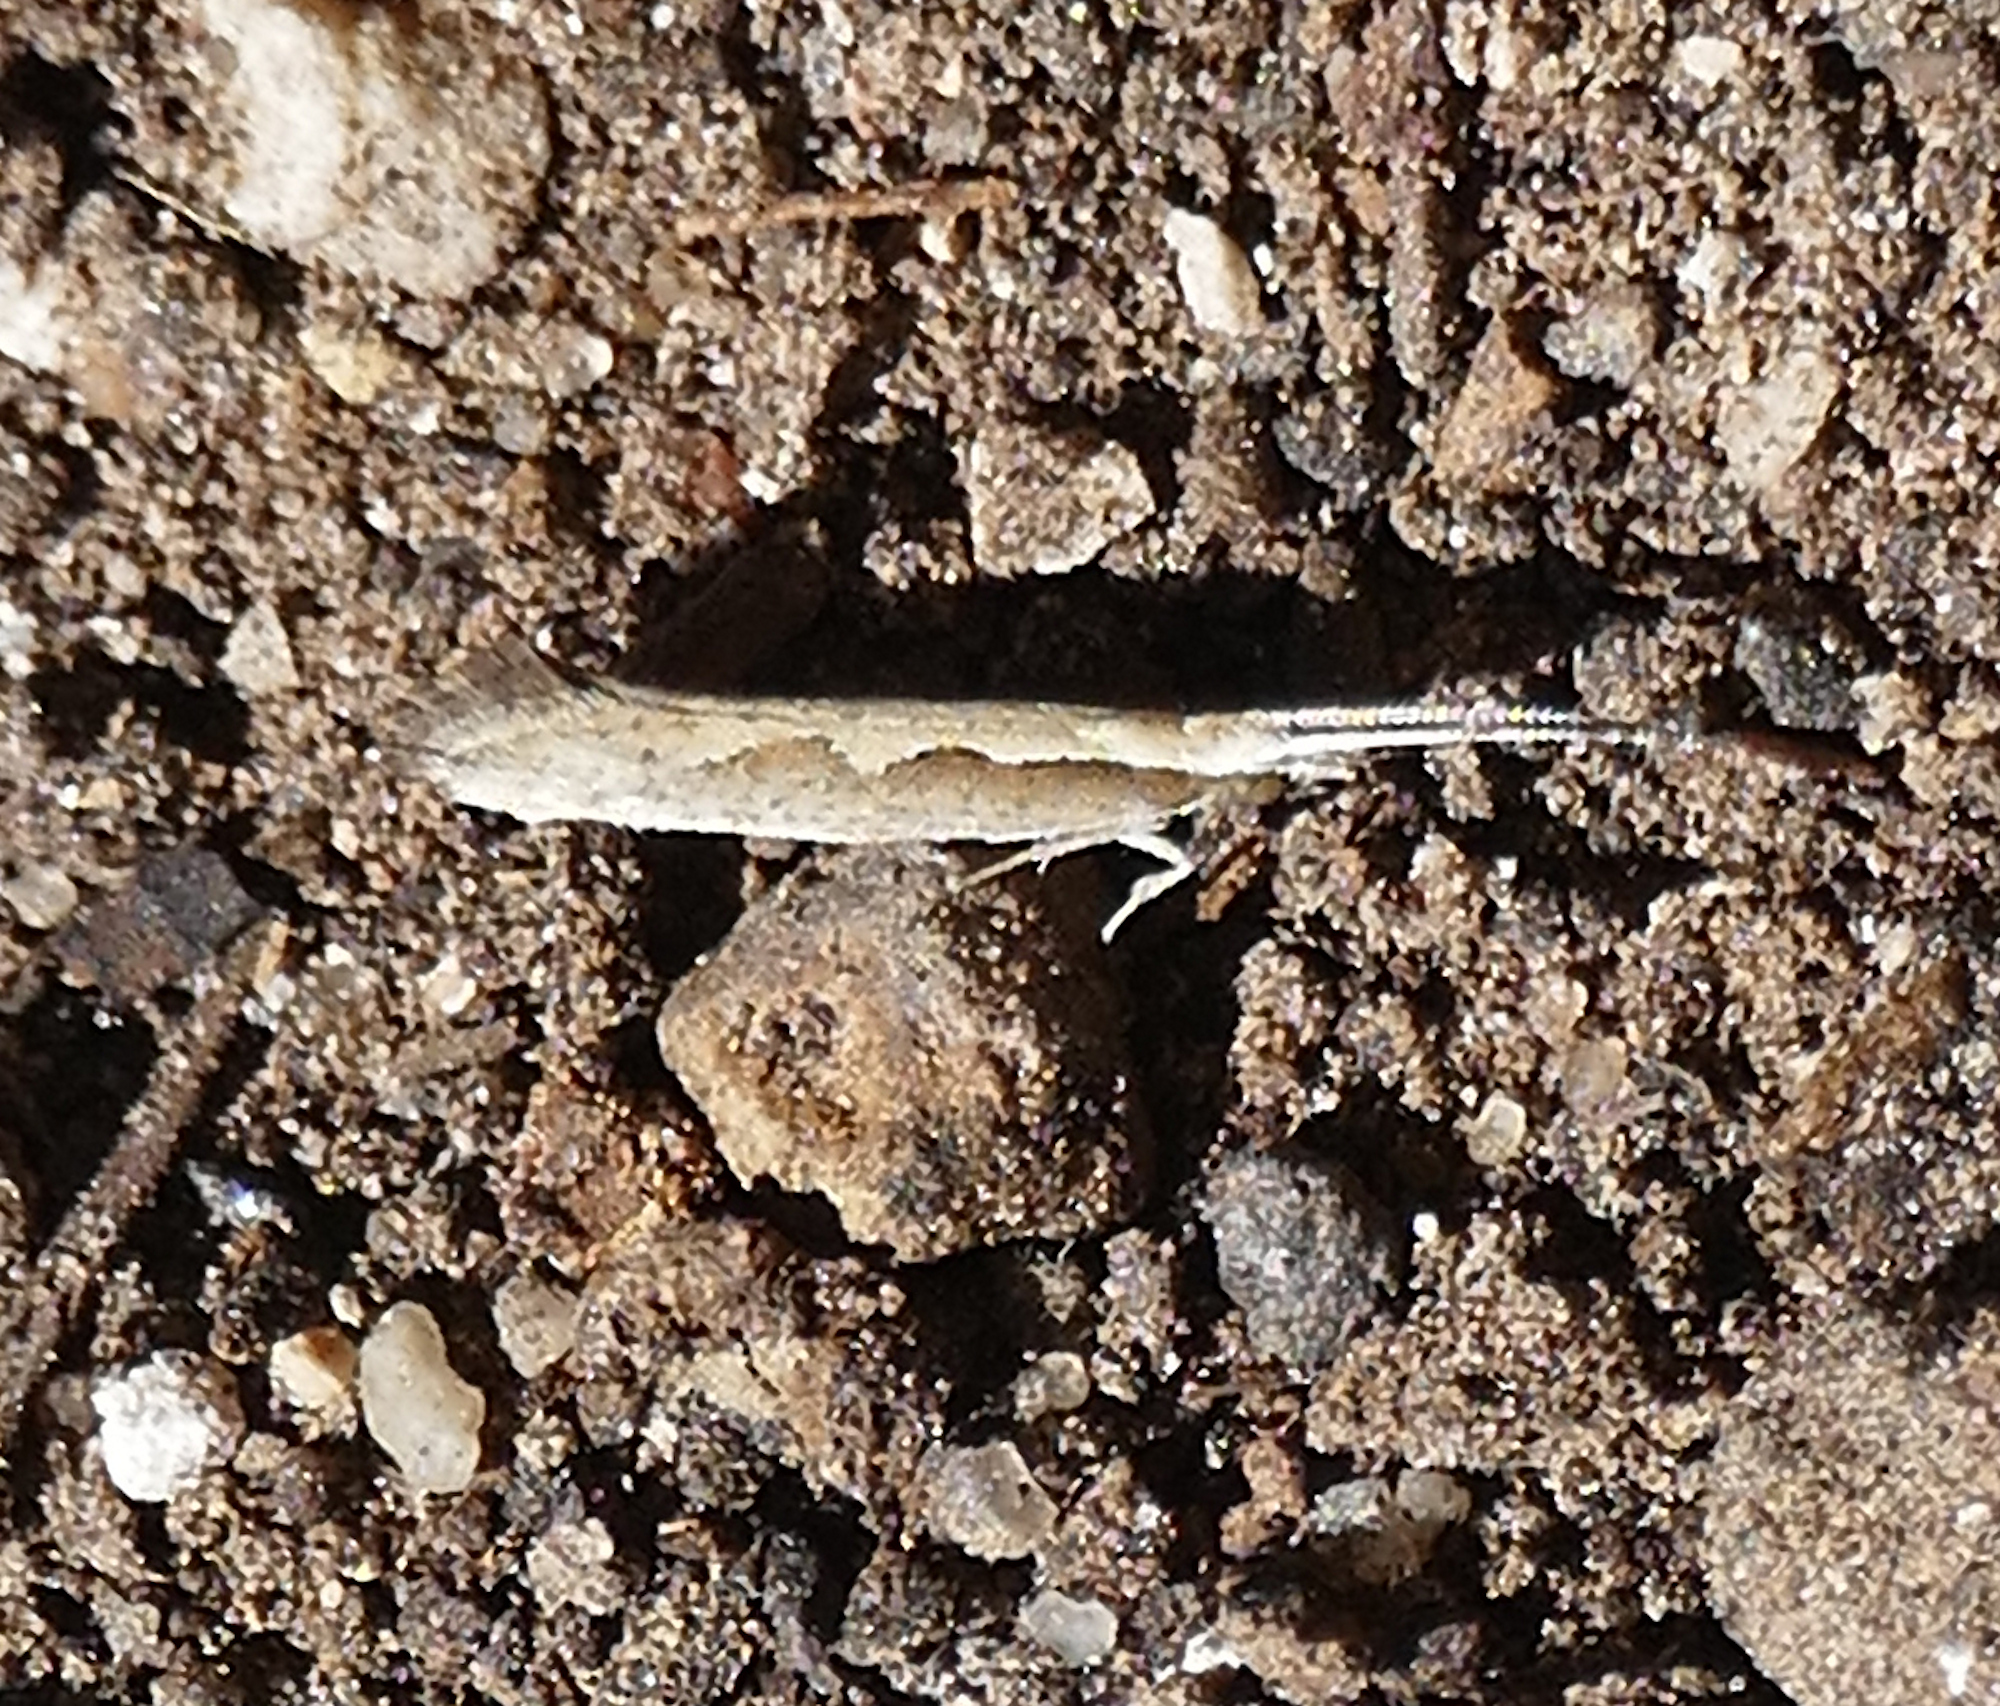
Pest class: diamondback_moth